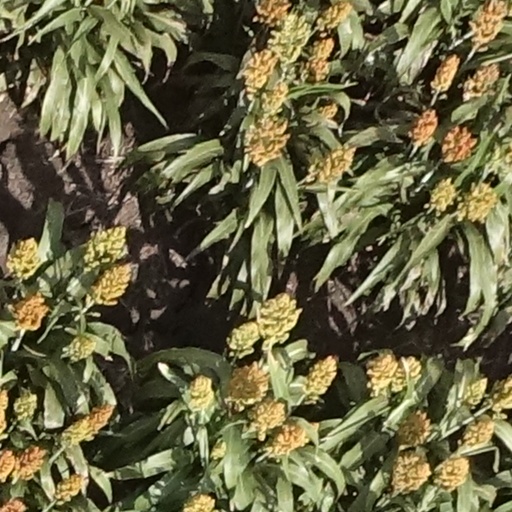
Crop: sorghum